St Magnus the Martyr

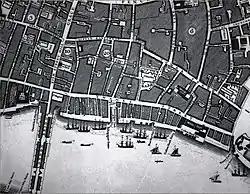
Environs of St Magnus the Martyr in the mid-18th century

Shortly before his death in 1711, Duncombe commissioned an organ for the church, the first to have a swell-box, by Abraham Jordan (father and son). The "Spectator" announced that "Whereas Mr Abraham Jordan, senior and junior, have, with their own hands, joinery excepted, made and erected a very large organ in St Magnus' Church, at the foot of London Bridge, consisting of four sets of keys, one of which is adapted to the art of emitting sounds by swelling notes, which never was in any organ before; this instrument will be publicly opened on Sunday next [14 February 1712], the performance by Mr John Robinson. The above-said Abraham Jordan gives notice to all masters and performers, that he will attend every day next week at the said Church, to accommodate all those gentlemen who shall have a curiosity to hear it".